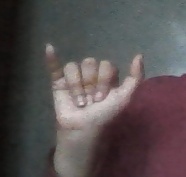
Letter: ya